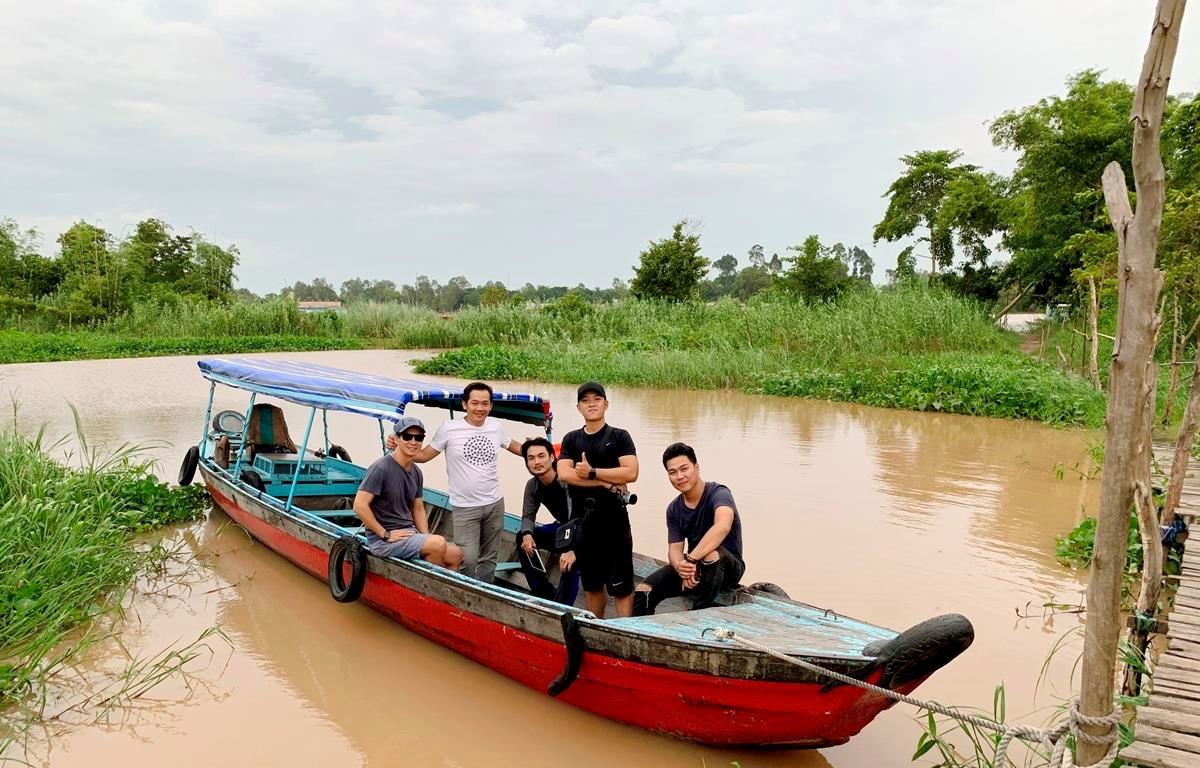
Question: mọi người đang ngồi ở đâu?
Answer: đang ngồi trên chiếc xuồng màu đỏ